Ken Anderson (wrestler)

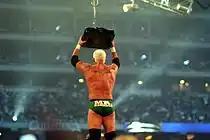
As Mr. Kennedy in WWE, he was the 2007 Money in the Bank winner at WrestleMania 23.

After his suspension, Kennedy returned to television on the October 1 episode of "Raw", facing John Cena in the main event and losing. At No Mercy on October 7, Kennedy took part in a six-man tag team match alongside World Tag Team Champions Lance Cade and Trevor Murdoch, defeating Paul London, Brian Kendrick and Intercontinental Champion Jeff Hardy. For several weeks, Kennedy began a feud with Hardy, which consisted of the two facing off in a singles match and numerous tag team matches, most of which Hardy won. At Cyber Sunday on October 28, Kennedy and Hardy were two of the eligible wrestlers that could earn a WWE Championship match that evening, pending a fan votes. Neither man won the opportunity, as Shawn Michaels won the vote and earned a shot at the title. Kennedy defeated Hardy at Cyber Sunday.